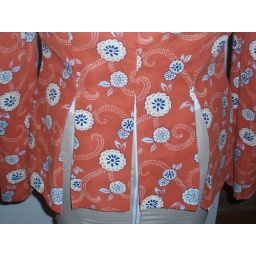
Jacket mockup in orange flower print twill